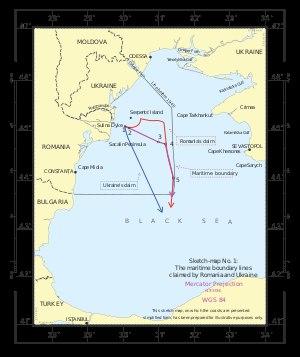
L'île des Serpents est la seule île pélagique en mer Noire. Elle s'étend sur 662 m d'est en ouest et sur 440 m du nord au sud. Sa superficie est de 0,17 km². Elle culmine à 41 m d'altitude. Après avoir été roumaine elle est devenue soviétique de facto le 4 février 1948 et est ukrainienne depuis la dislocation de l'URSS en 1991. Elle se trouve à environ 45 km du littoral du delta du Danube et à 51 km des ports roumain de Sulina et ukrainien de Vylkove.
Les litiges territoriaux roumano-ukrainiens sont l'héritage, depuis 1991 des litiges territoriaux russo-roumains, puis soviéto-roumains. Depuis le traité frontalier roumano-ukrainien de Constanța signé le 2 juin 1997, et depuis l'arrêt rendu par la Cour internationale de justice le 3 février 2009, ils concernent seulement l'îlot Maican sur le Bras de Chilia du Danube, et le golfe de Musura entre l'embouchure de ce même bras et celle du bras de Sulina.